Military chocolate (United States)

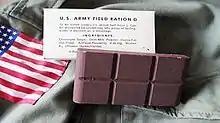
D ration bar

Military chocolate has been a part of standard United States military rations since the original D-ration bar of 1937. Today, military chocolate is issued to troops as part of basic field rations and sundry packs. Chocolate rations served two purposes: as a morale boost, and as a high-energy, pocket-sized emergency ration. Military chocolate rations are often made in special lots to military specifications for weight, size, and endurance. The majority of chocolate issued to US military personnel is produced by The Hershey Company.